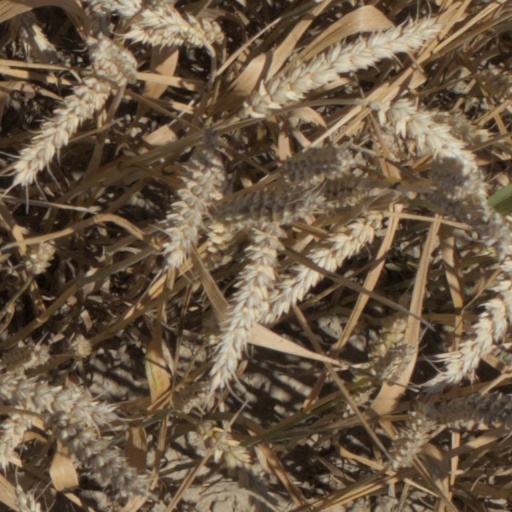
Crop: wheat